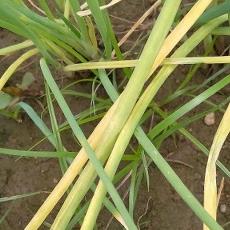
Crop: Onion
Condition: fusarium-d